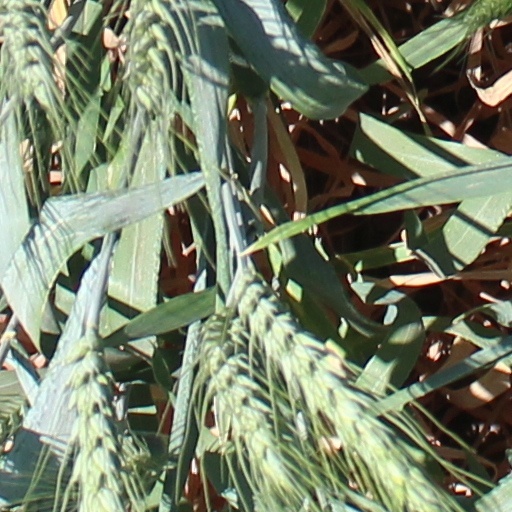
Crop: wheat